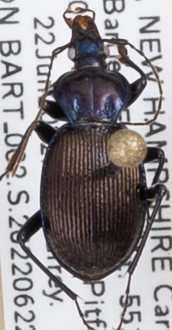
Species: Sphaeroderus canadensis canadensis
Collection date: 2022-06-22
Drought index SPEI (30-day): -1.058
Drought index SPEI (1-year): -0.362
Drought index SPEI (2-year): -1.13